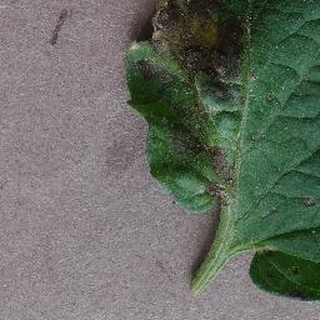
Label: tomato_early_blight